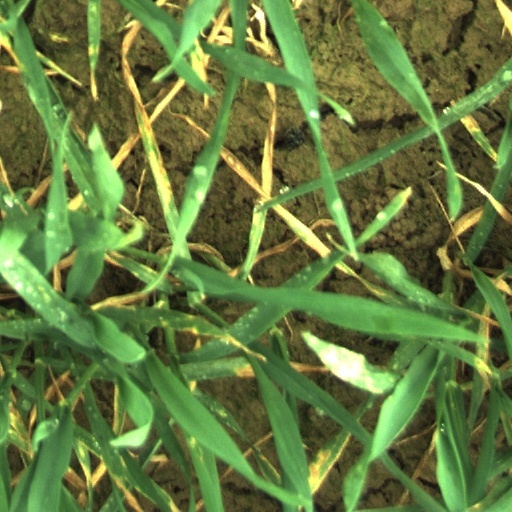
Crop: wheat